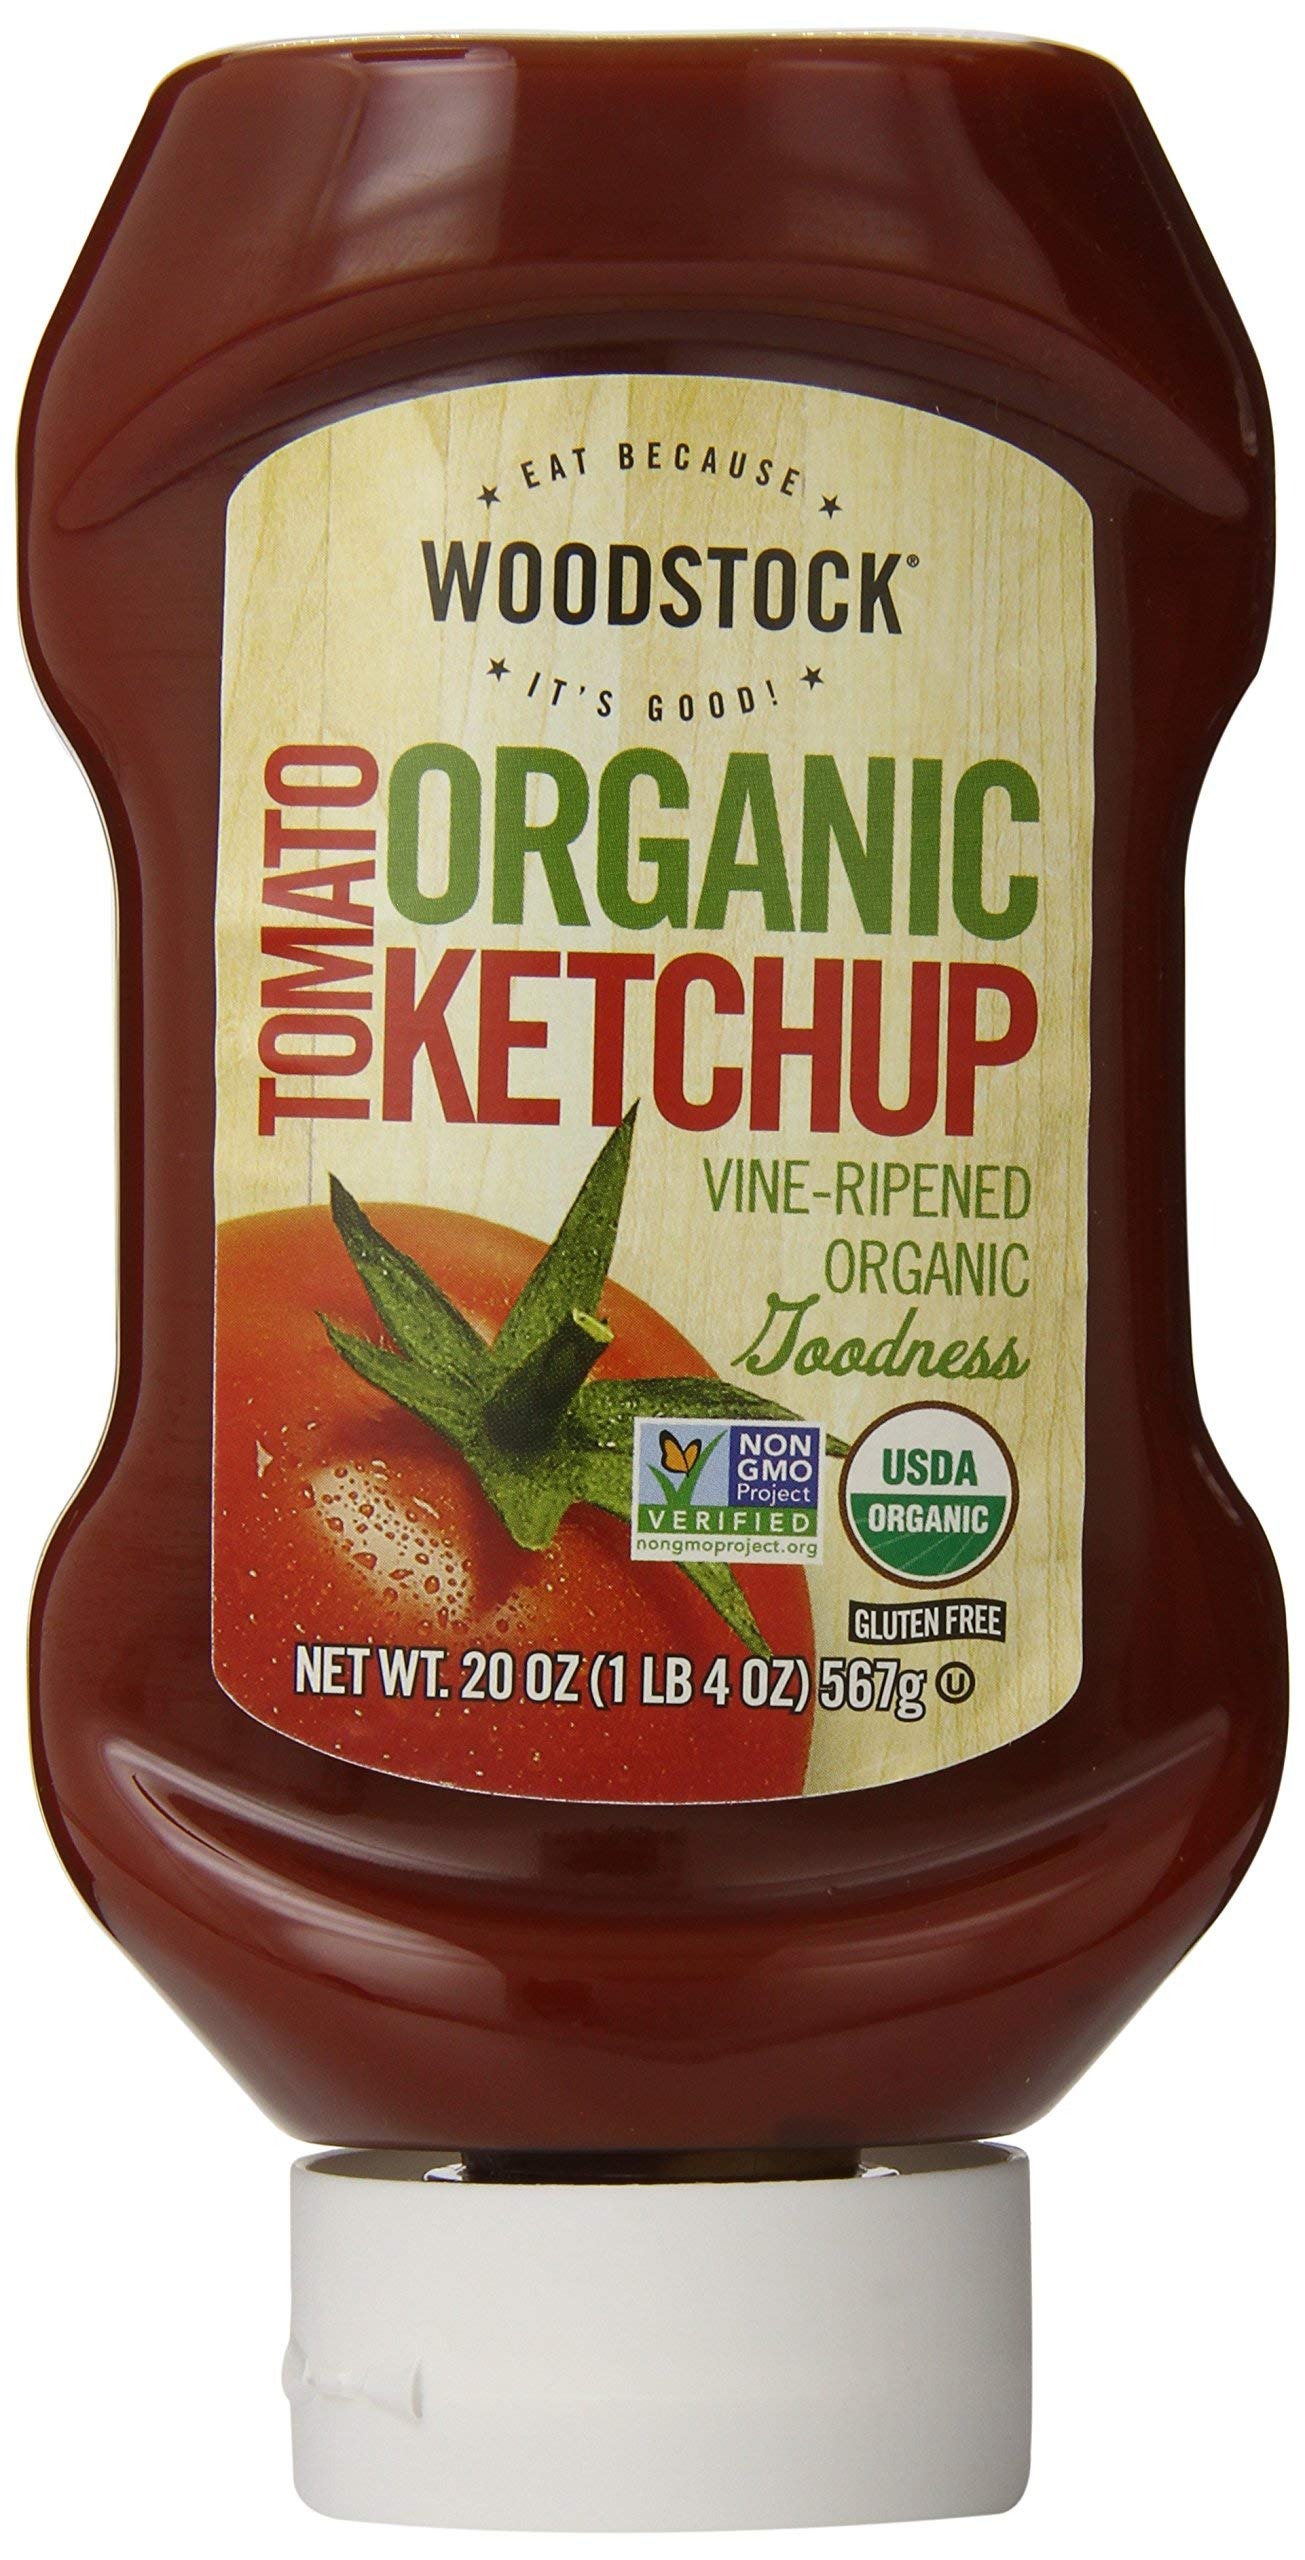
Item Name: Woodstock Organic Tomato Ketchup - Case of 12 - 20 oz.
Bullet Point 1: USDA Organic
Bullet Point 2: Non-GMO Project Verified
Bullet Point 3: Certified Gluten Free
Bullet Point 4: Certified Kosher
Bullet Point 5: California ripe
Value: 1.0
Unit: Count

Price: 82.175